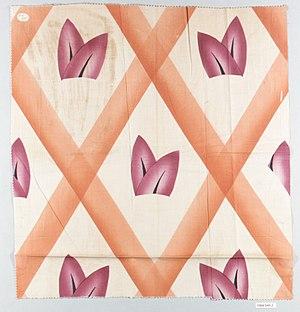
Créée en 1903, la Wiener Werkstätte est une association d'artistes et d'artisans dont le but fut de produire en toute indépendance des objets décoratifs, des bâtiments, du textile. Issu de la Sécession viennoise, cet atelier réunissait des architectes, des artistes et des designers, dont l’engagement premier consistait à mettre l’esthétique de la modernité à la portée de chacun, en conciliant l’artisanat et les arts majeurs. L’une des œuvres les plus représentatives de la Wiener Werkstätte est le palais Stoclet, à Bruxelles. Devenu une véritable entreprise avec des ramifications internationales, elle disparaît en 1932.